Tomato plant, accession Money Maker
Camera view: bottom (45 deg); turntable rotation: 150 degrees
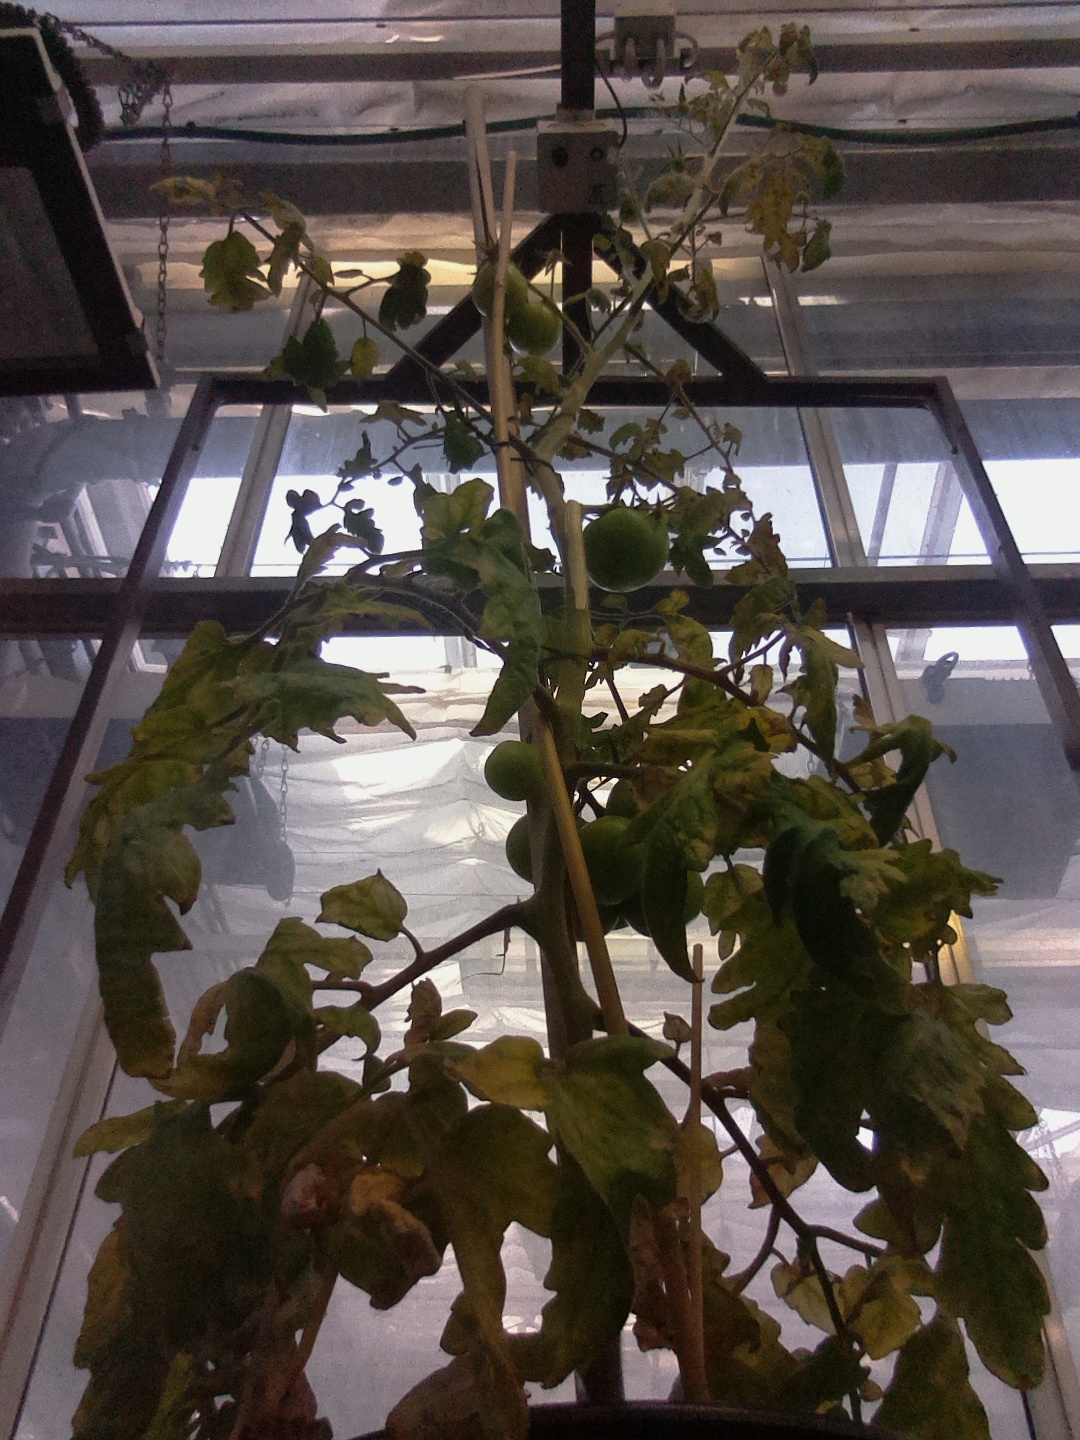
BBCH growth stage 78: 80% -90% of final fruit size